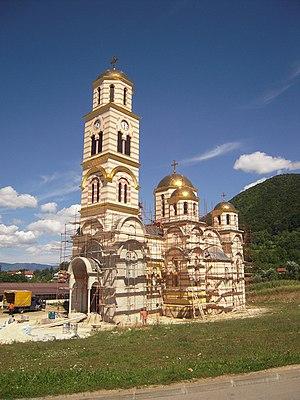
L'église Saint-Sava est située en Bosnie-Herzégovine, sur le territoire de la ville de Mrkonjić Grad et dans la municipalité de Mrkonjić Grad.